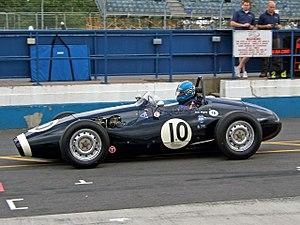
Connaught Engineering est un constructeur de châssis de course automobile et une ancienne écurie de Formule 1 britannique fondée par Kenneth McAlpine, Rodney Clarke et Mike Oliver en 1950. Les Connaught ont débuté en championnat du monde de Formule 1 en 1952 et ont disputé 17 Grands Prix jusqu'en 1959.
La Connaught B est une monoplace de Formule 1, conçue par Connaught Engineering et dessinée par Rodney Clarke, ayant couru sept Grands Prix entre 1955 et 1958.
Eric David Thompson est un ancien libraire de livres rares, courtier d'assurance et pilote de course automobile anglais né le 4 novembre 1919 à Ditton Hill et mort le 22 août 2015.